Tegenungan Waterfall

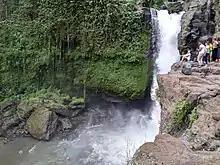
Tegenungan Waterfall from the side

Tegenungan Waterfall is a waterfall in Bali, Indonesia. It is located at the village of Tegenungan Kemenuh, also known as Kemenuh Village on the Petanu River in the Gianyar Regency, north from the capital Denpasar and close to the "Balinese art"ist village of Ubud.